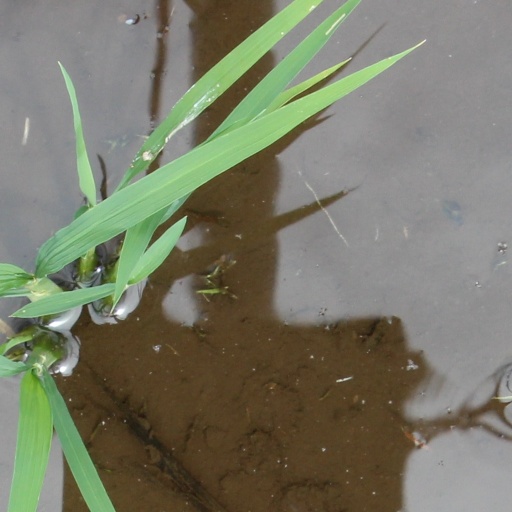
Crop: rice